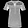
Label: Shirt